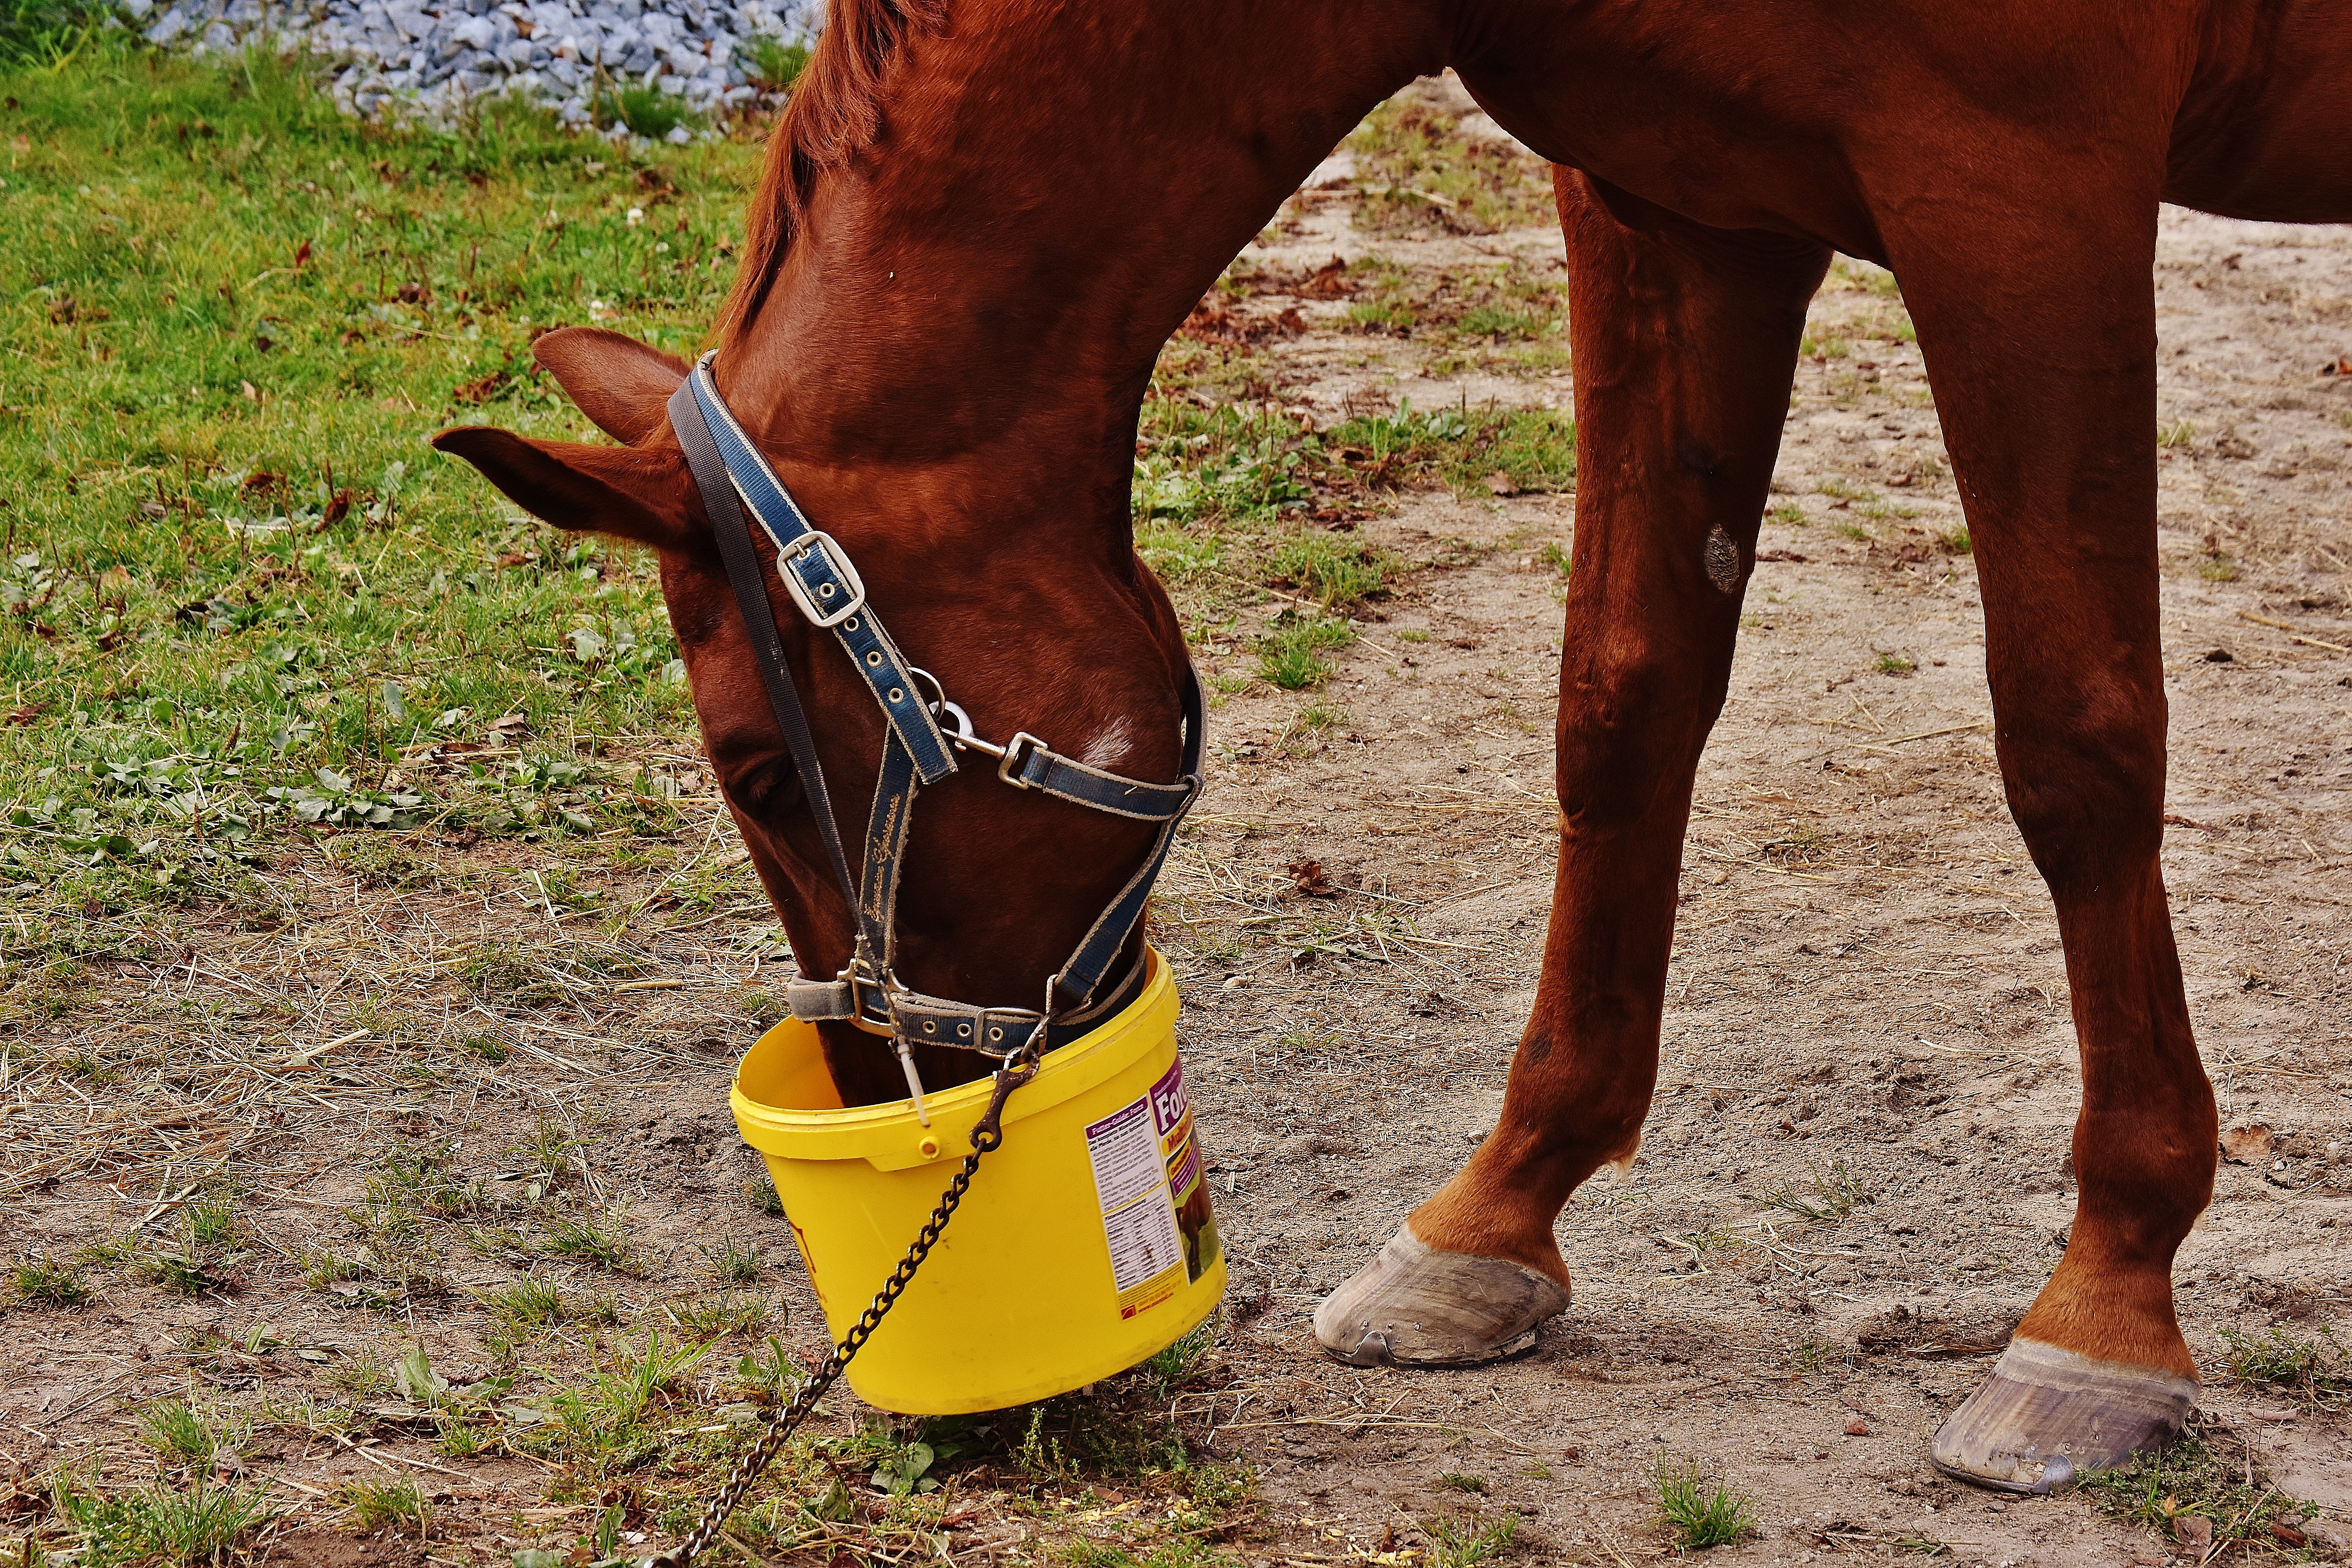
animal, horse, brown, mammal, eat, animal world, horse head, satisfied, horse like mammal